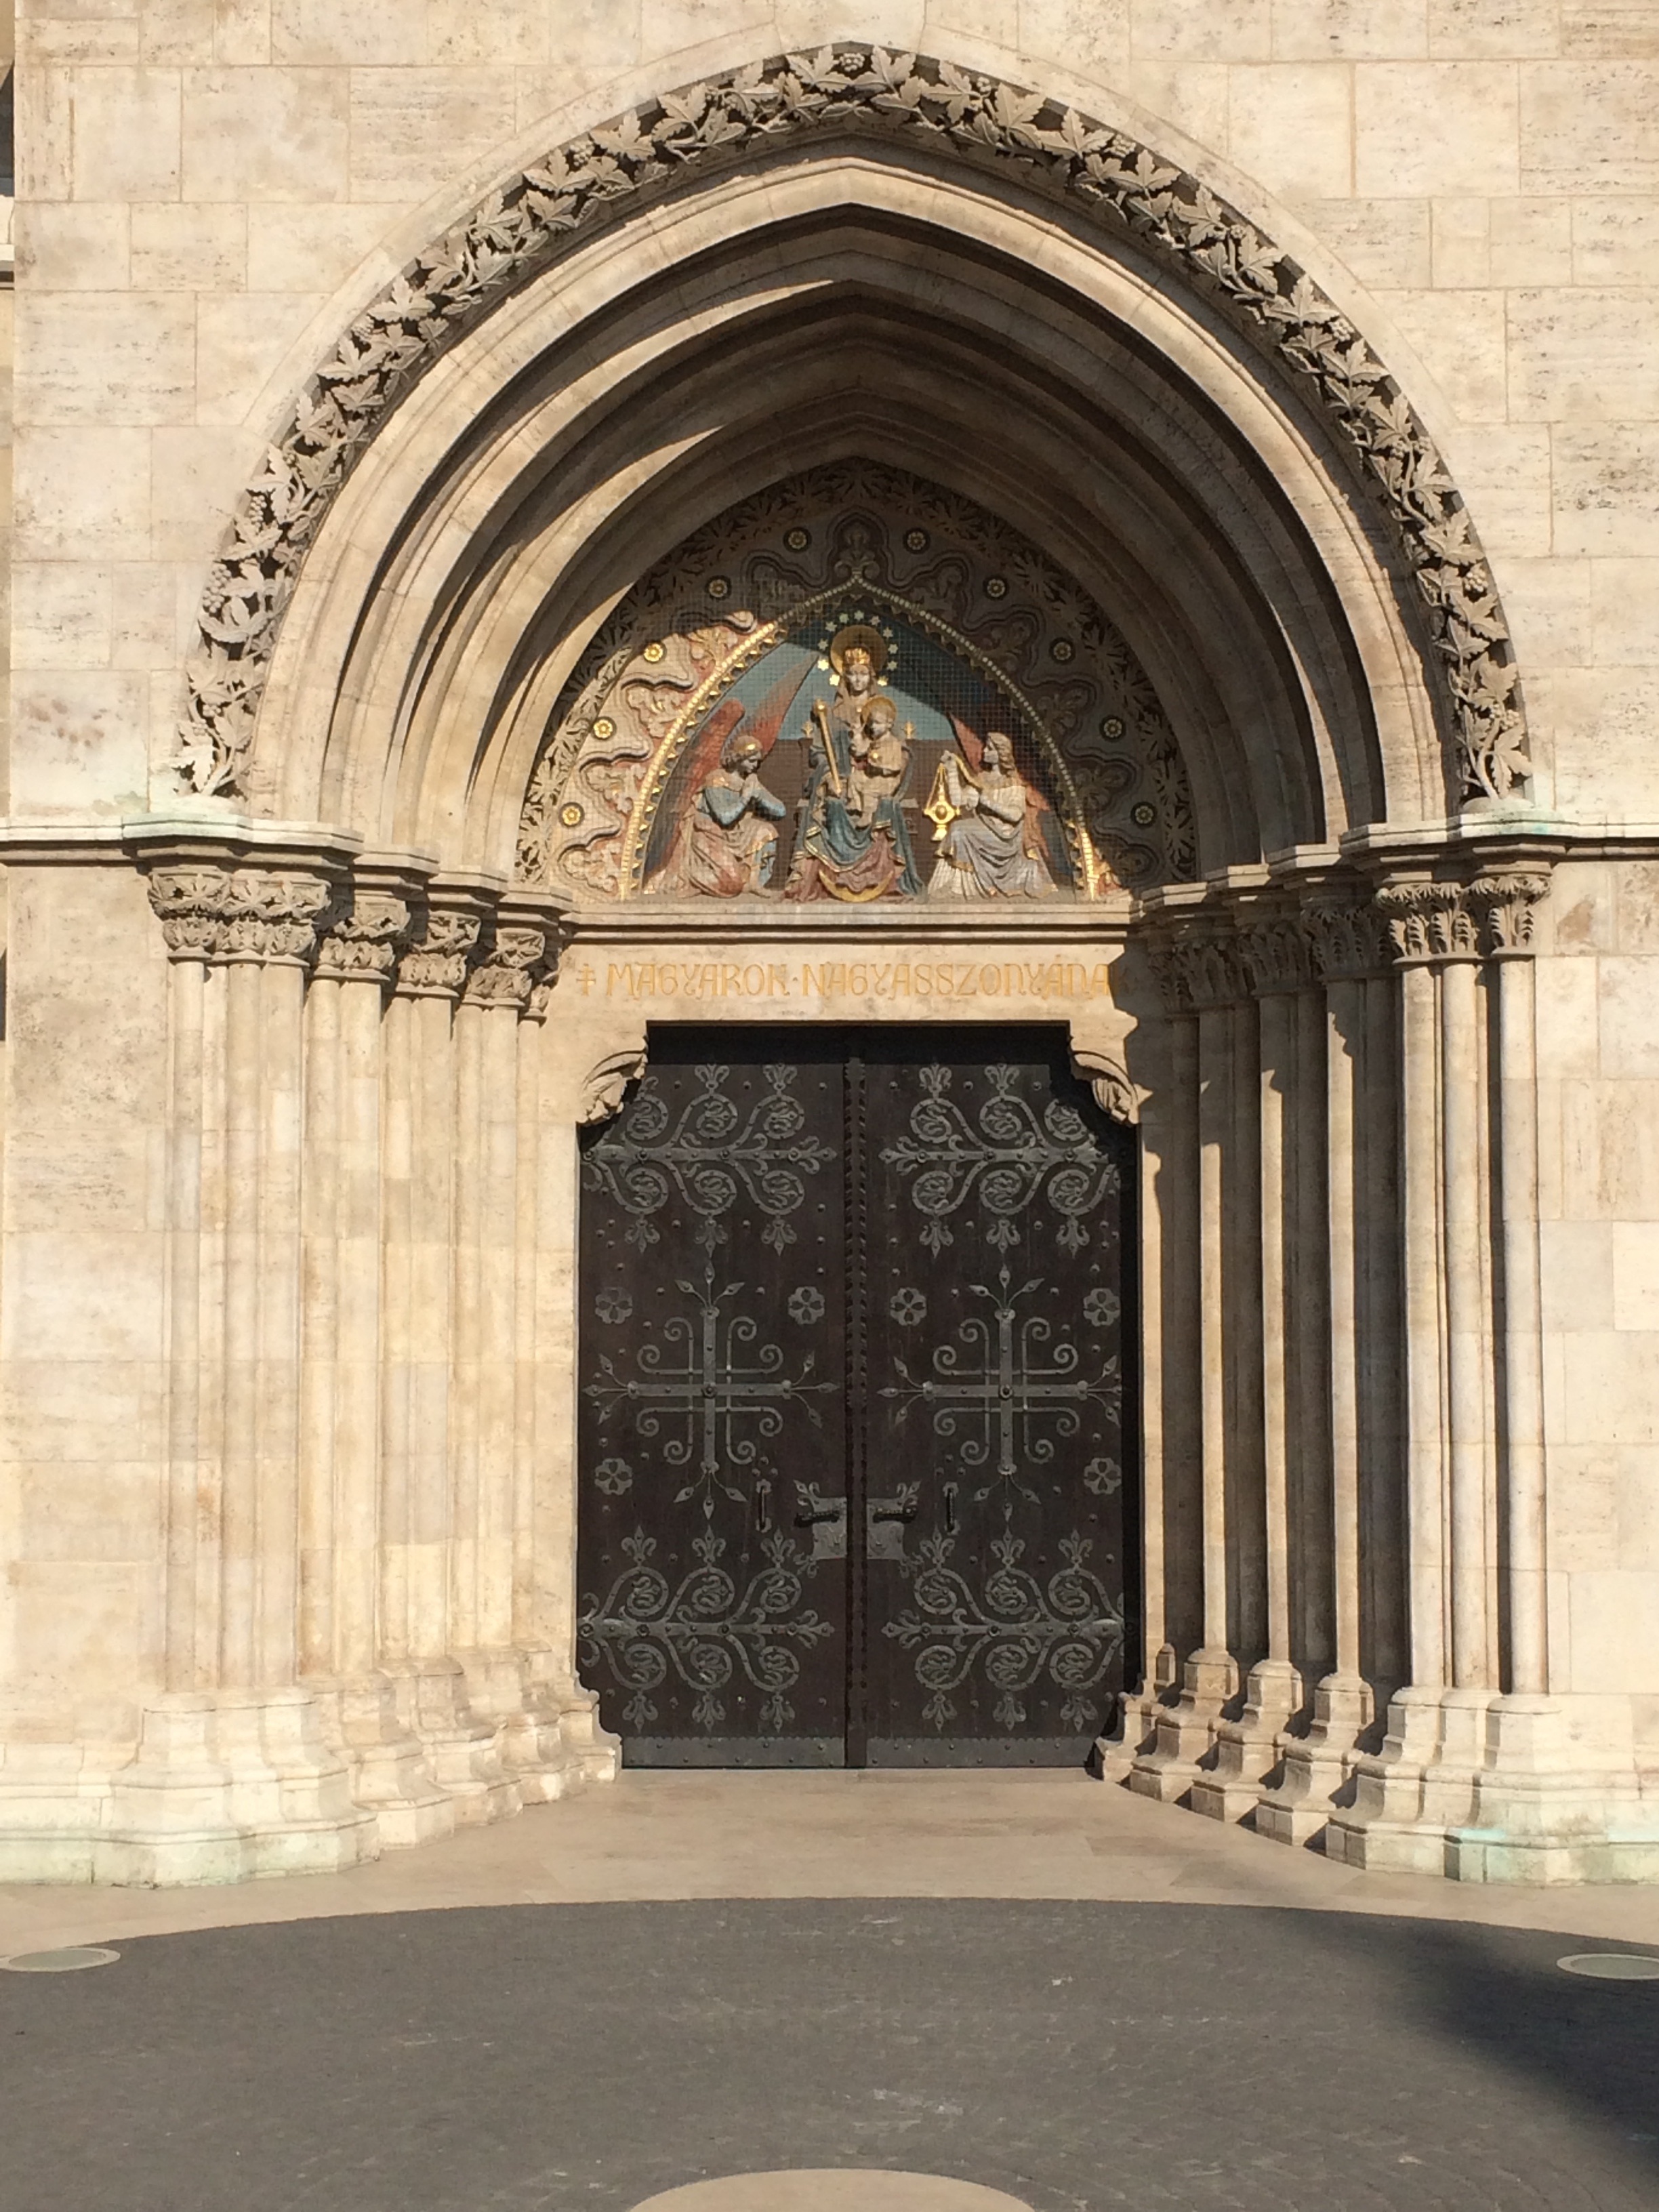
architecture, window, building, arch, facade, church, cathedral, chapel, gate, door, place of worship, monastery, symmetry, budapest, synagogue, arcade, matthias, ancient history